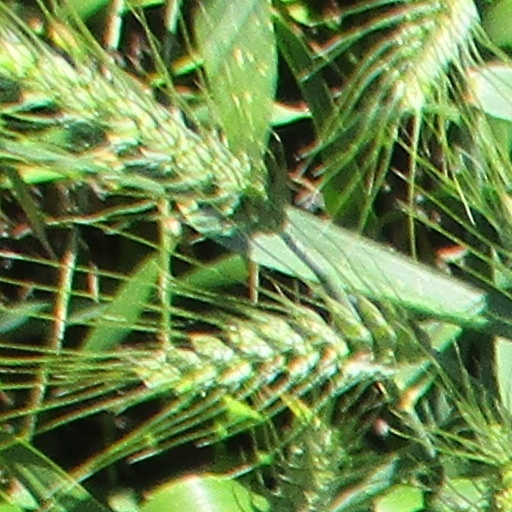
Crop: wheat